The Cloud (hill)

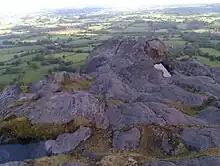
View of the Cheshire Plain from the top of the Cloud

The summit and adjacent slopes of the hill are owned by the National Trust and so have been available for public access over many years, a situation reinforced by the additional pedestrian access measures provided by the Countryside and Rights of Way Act 2000. Several public footpaths cross the hill and provide links with the network of minor roads which run around its lower slopes. The shared route of the Staffordshire Way and the Gritstone Trail recreational paths runs up to the summit from Timbersbrook en route for the Dane Valley.